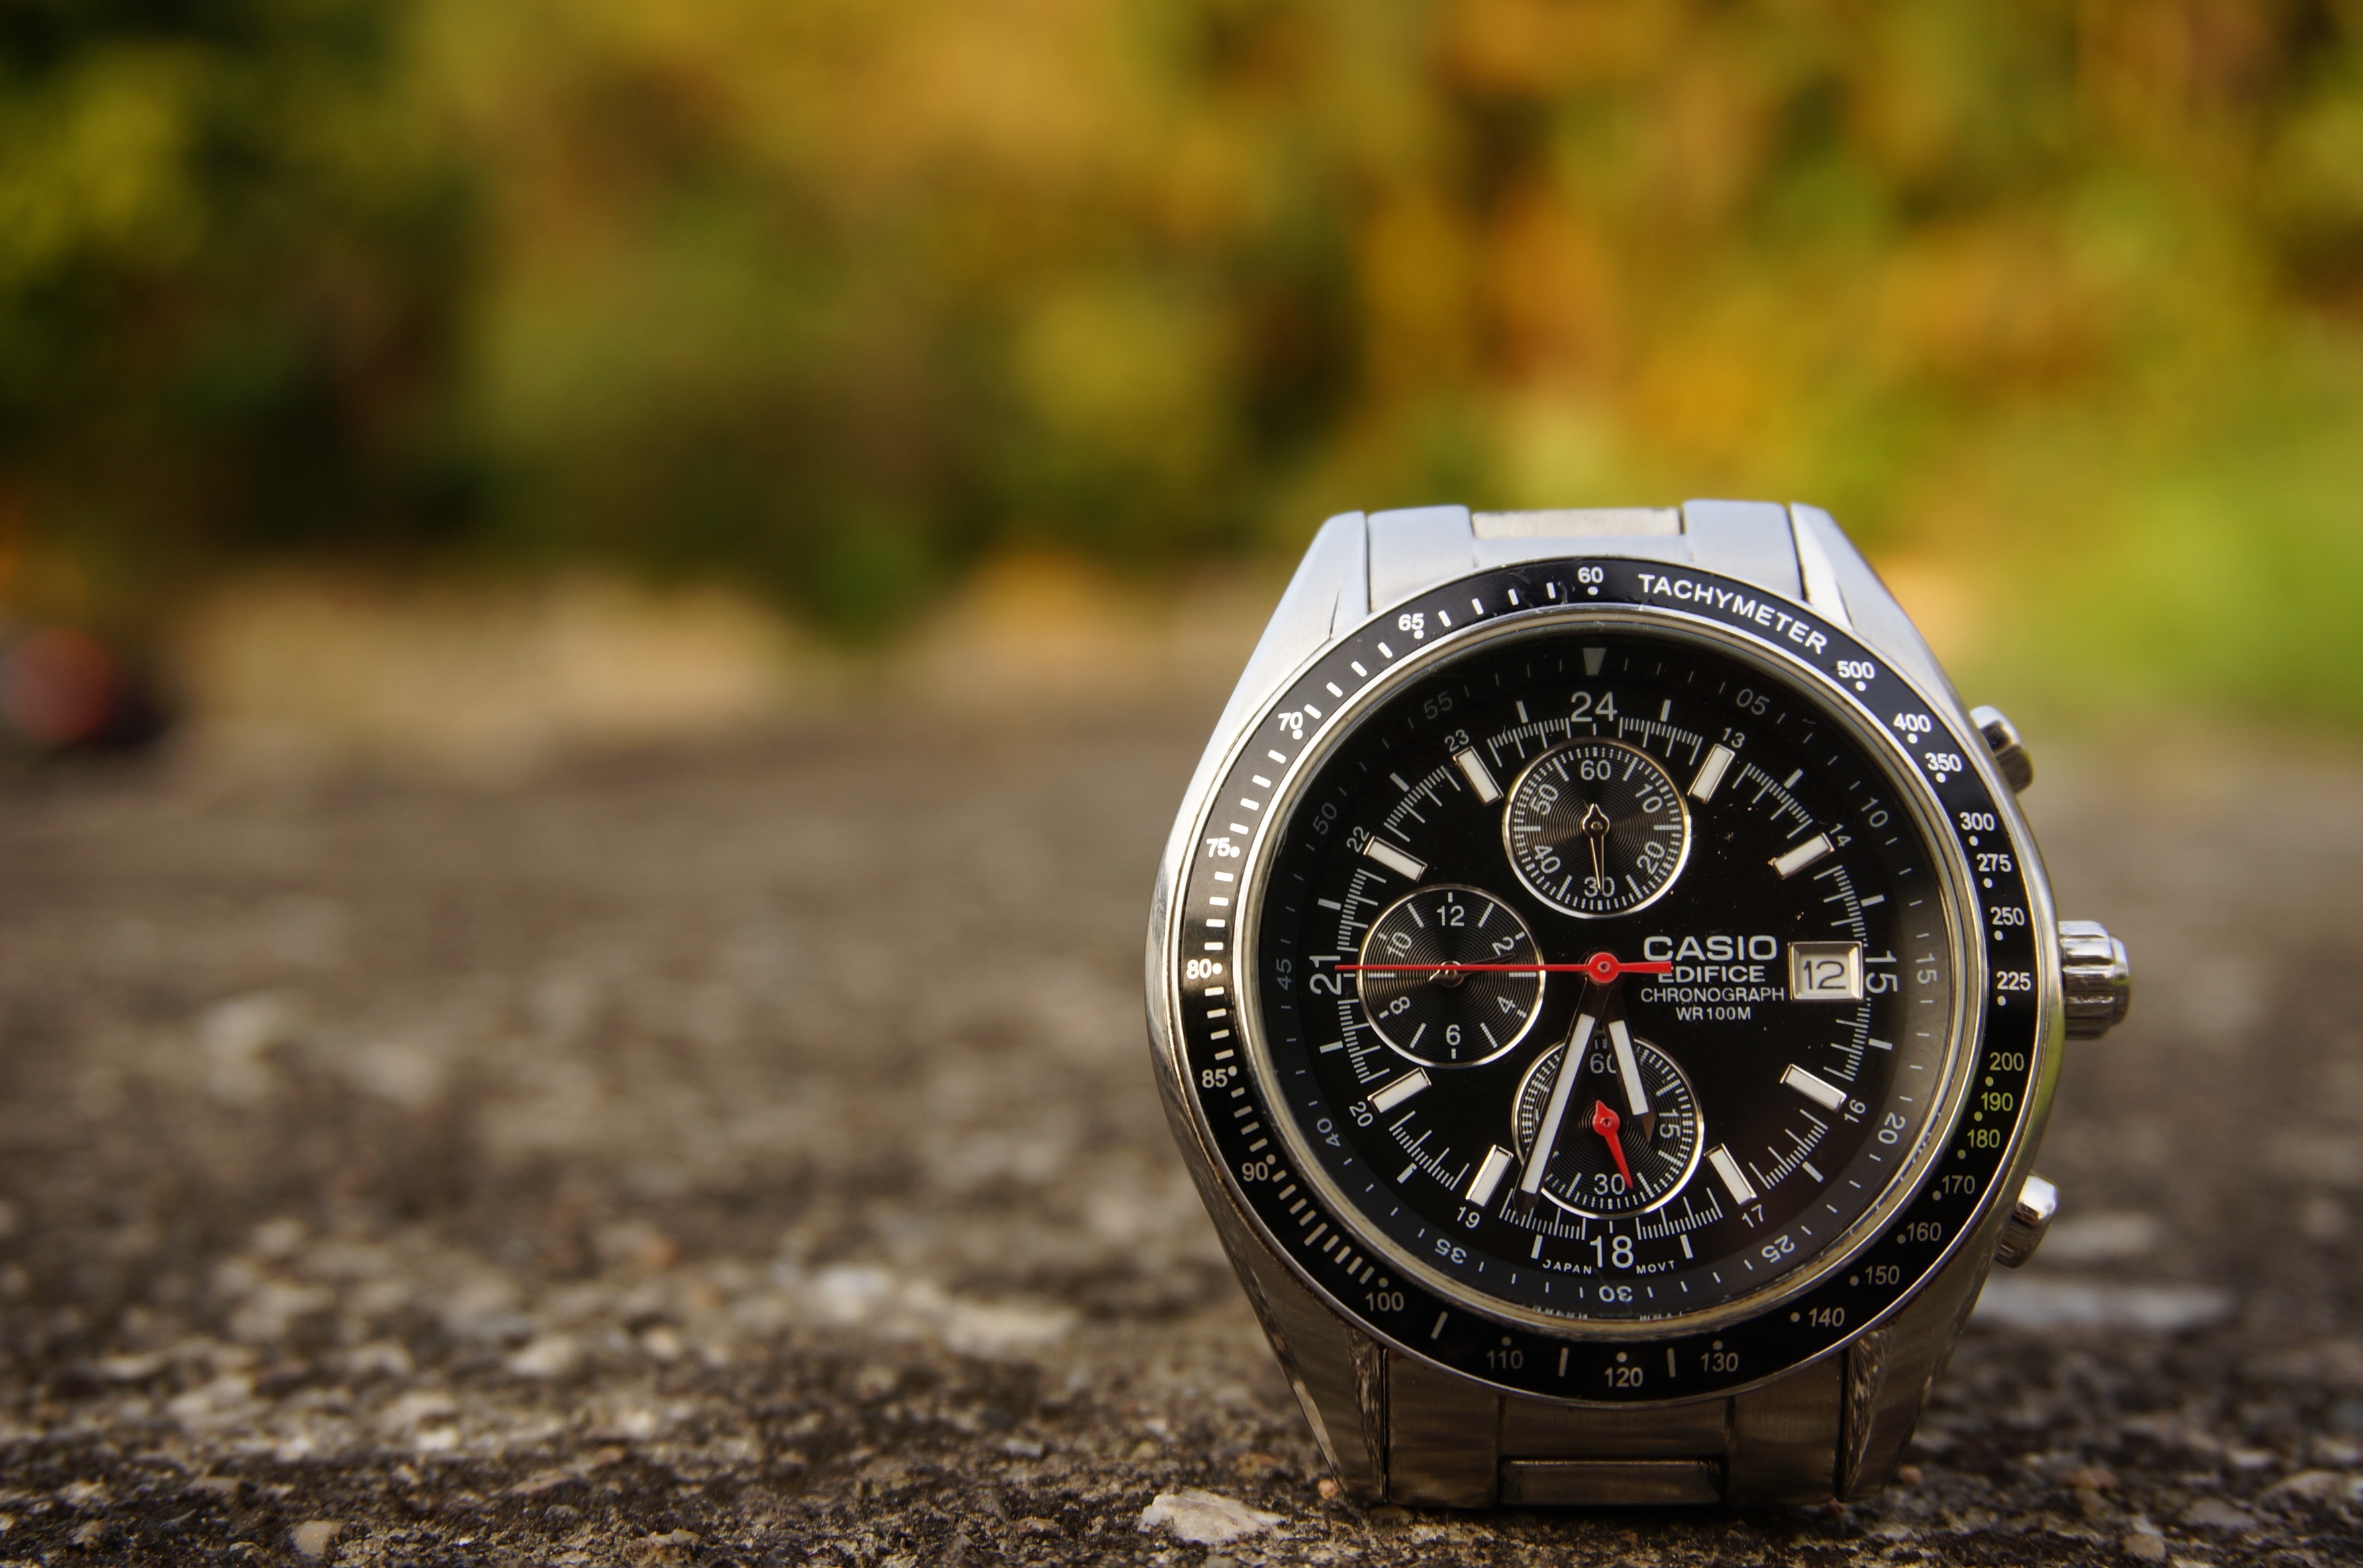
watch, hand, time, male, black, look, warm colors, casio